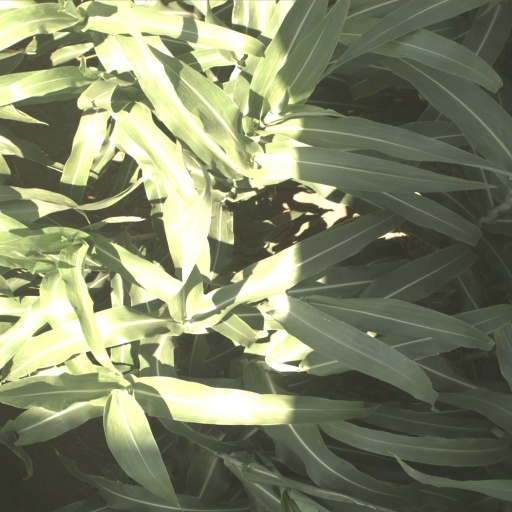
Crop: sorghum